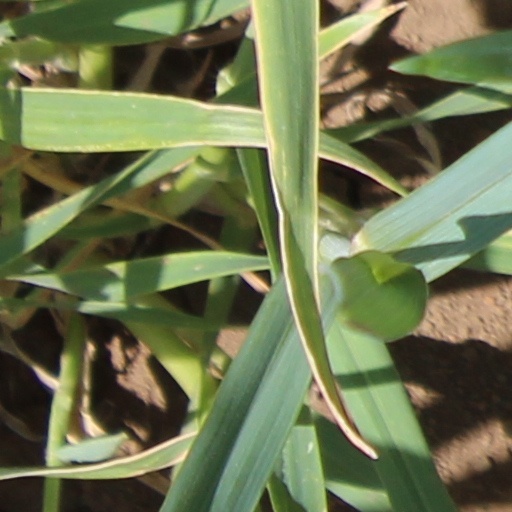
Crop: wheat